The Adventure of the Dancing Men

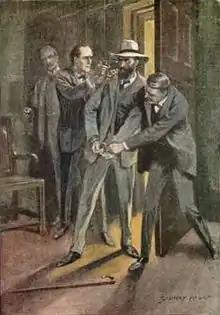
Slaney is arrested, 1903 illustration by Sidney Paget

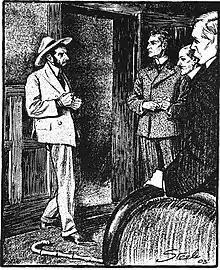
1903 illustration by Frederic Dorr Steele in "Collier's"

Slaney, unaware that Elsie is gravely wounded, arrives at Ridling Thorpe Manor and is seized as he comes through the door. Holmes had sent for Slaney using the dancing men, knowing that Slaney would believe the message is from Elsie. Slaney reveals that he had been engaged to Elsie, the daughter of the Chicago crime boss whom Slaney works for, and that she had fled to escape her old life. Slaney had come to England to get her back. When Slaney and Elsie were speaking through a window, Cubitt had appeared and shots were exchanged; Cubitt was killed and Slaney had fled. Apparently, Elsie then shot herself. Slaney is arrested and sentenced to hang, but his sentence is reduced to penal servitude because Cubitt had fired the first shot. Elsie recovers from her injuries, and spends her life helping the poor and administering her late husband's estate.